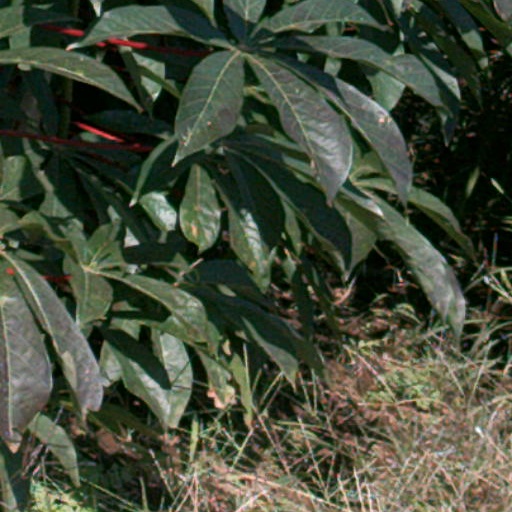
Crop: cassava